Didyma

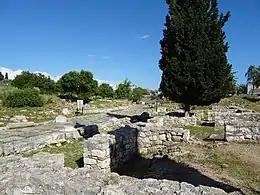
The Sacred Way from Miletus with the remains of the stoa.

Although the construction work continued for over 600 years the temple of Apollo was never completed. But the main body of the temple itself had been completed around 100 BC. In the following centuries Miletus continued to erect the columns of the colonnade. The columns of the eastern façade were built during the reign of emperor Hadrian. The western facade was completed too and some columns on the flanks. The roof was also never entirely finished; the temple lacked the pediments.